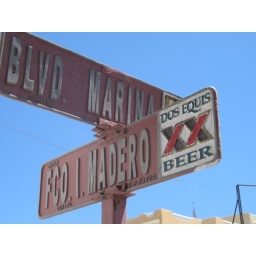
a street sign in cabo san lucas